History of rugby union matches between Argentina and Ireland

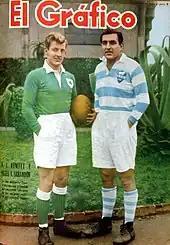
Captains W. J. Hewitt of Ireland and Miguel Ángel Sarandón of Argentina appear on the cover of "El Gráfico" prior to their 1952 matchup

The history of rugby union matches between Argentina and Ireland is one of a very even contest and significant mutual rivalry, a rivalry increased by a series of notable meetings at the Rugby World Cup.